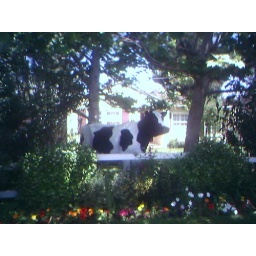
Somewhere in North Hollywood I saw a giant plastic cow in someone's front yard. I still can't stop laughing.